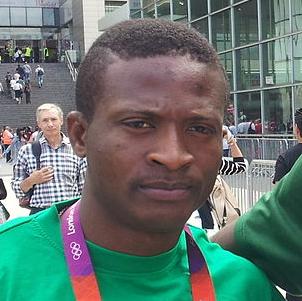
Age: 23